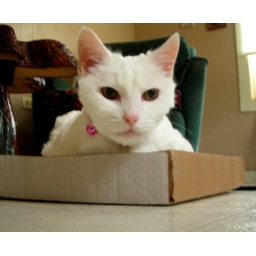
cat in the box